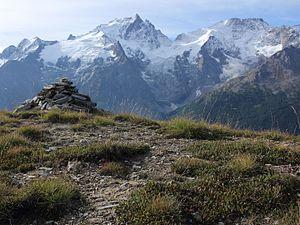
Le Signal de la Grave, (2446 m.). Cairns sont des repères dans un paysage de montagne.
La Grave est une commune française située dans le département des Hautes-Alpes en région Provence-Alpes-Côte d'Azur.